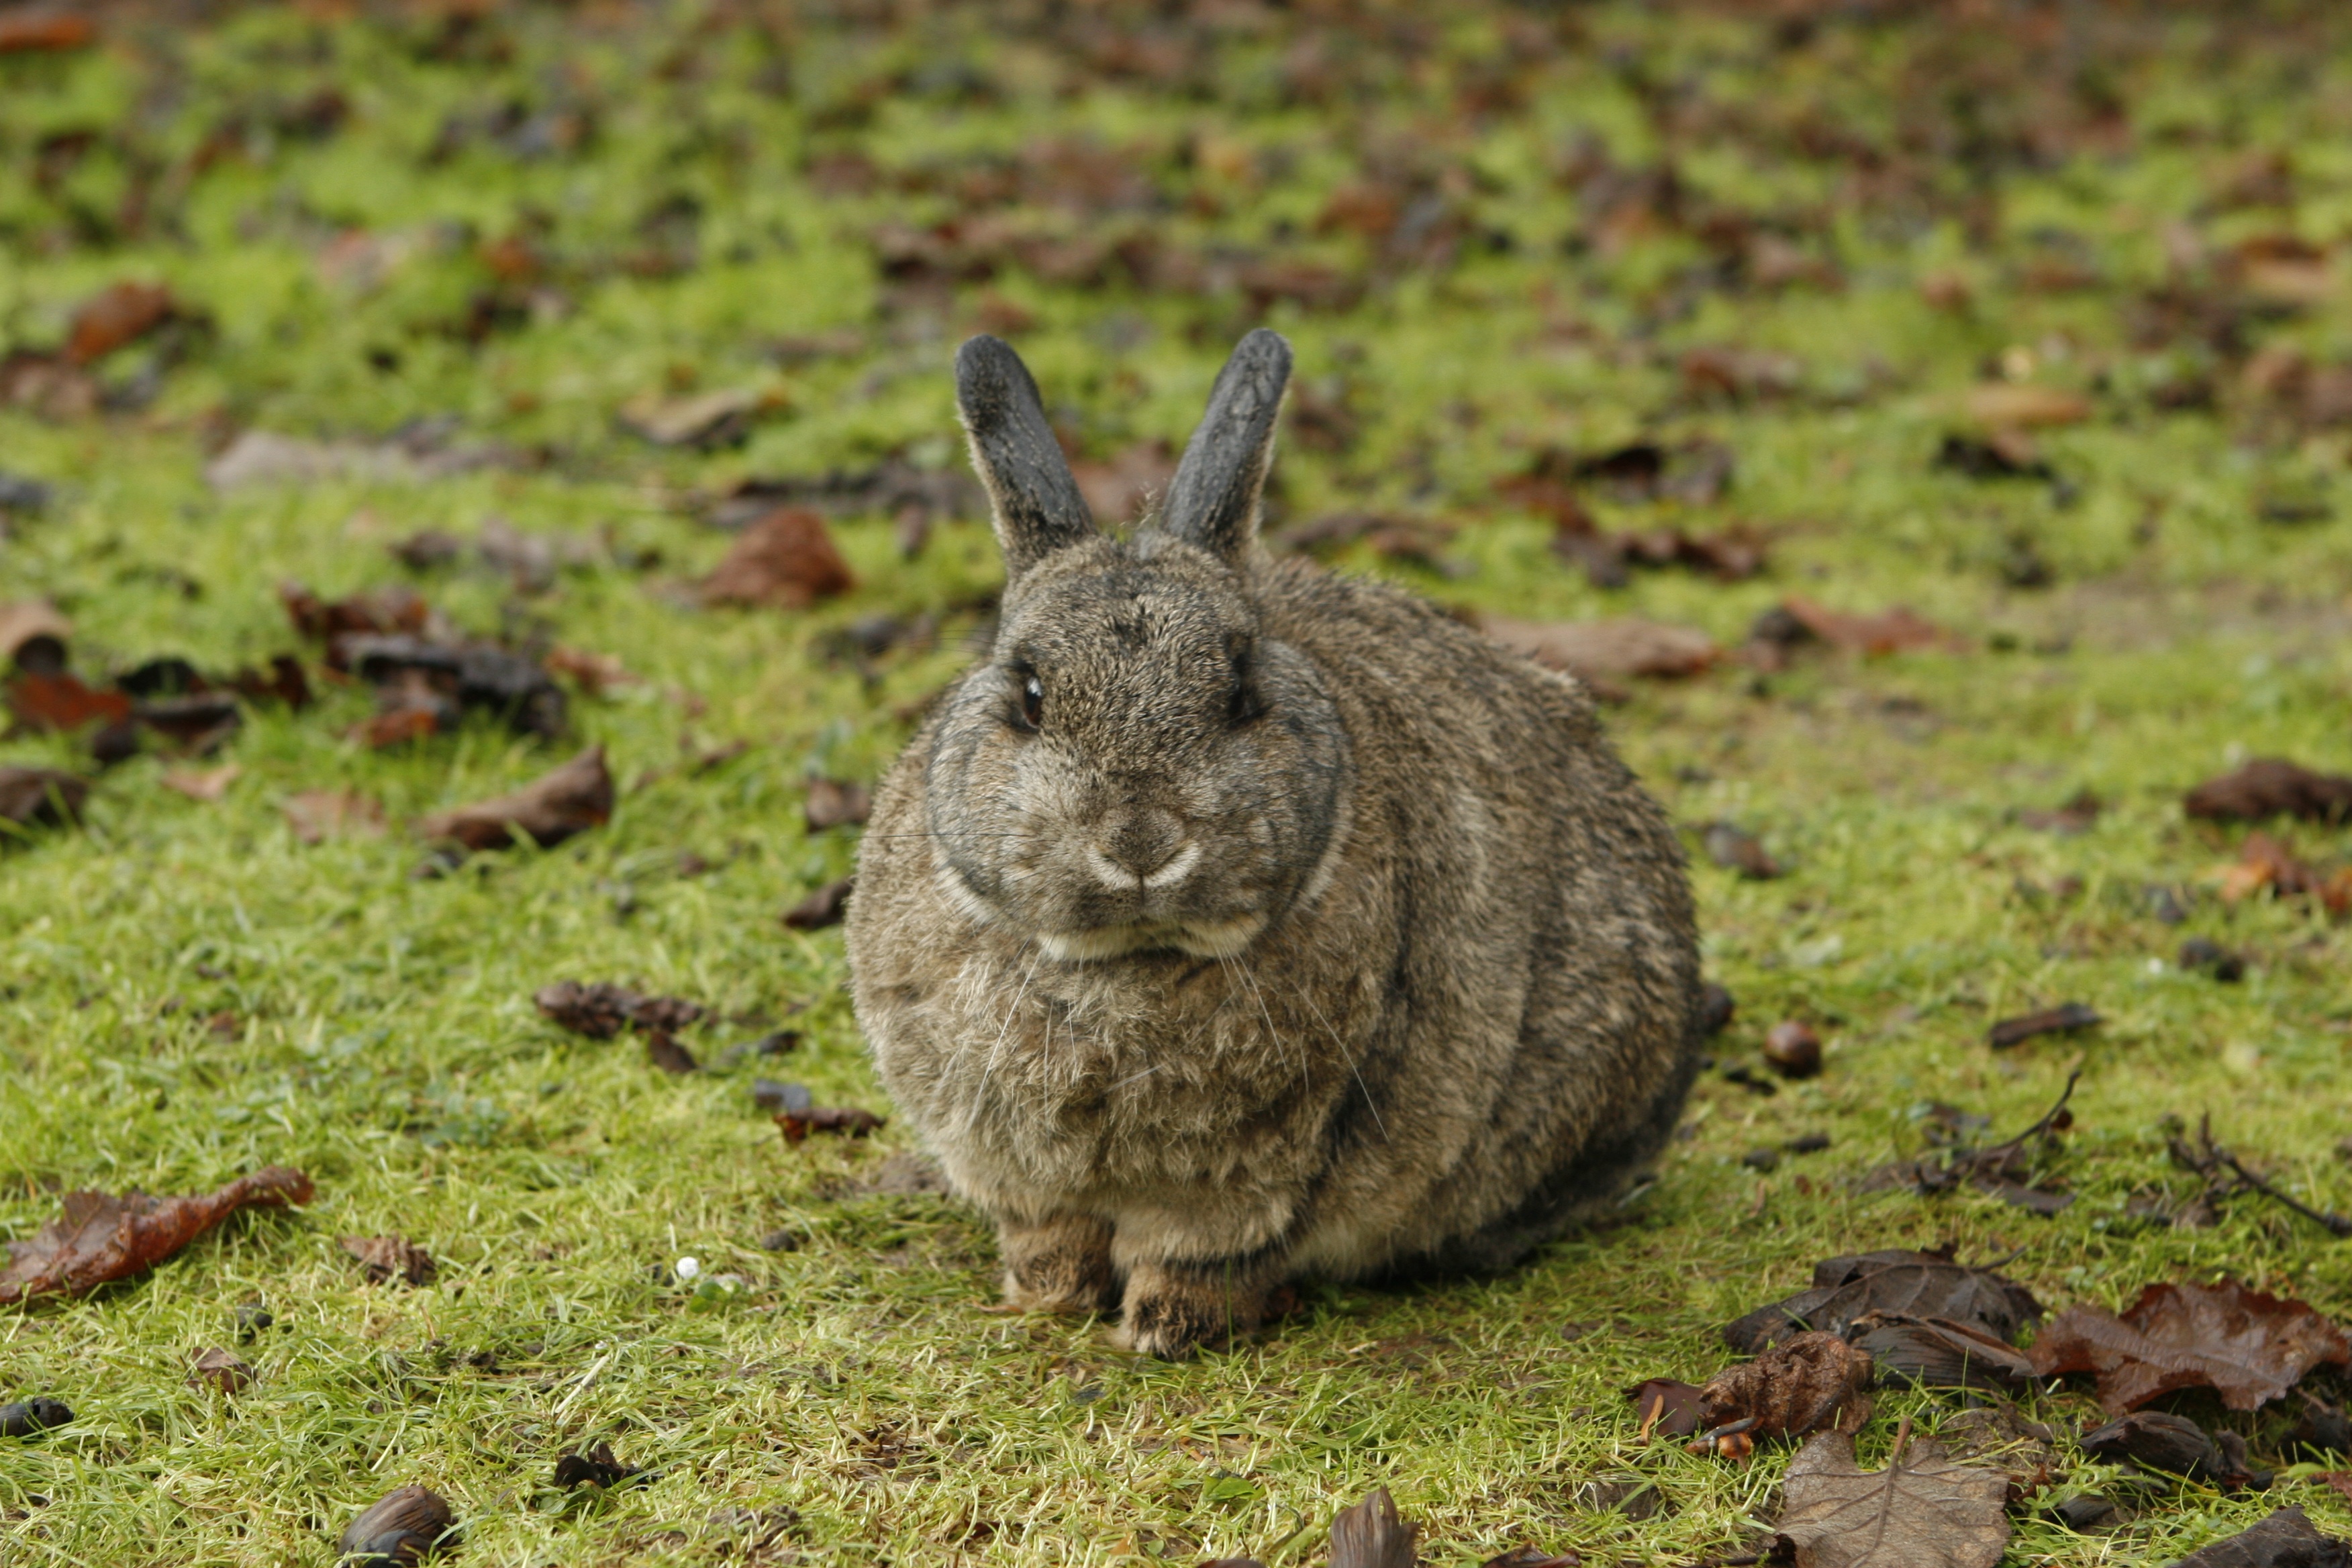
nature, grass, prairie, wildlife, pet, mammal, fauna, rabbit, hare, vertebrate, bunny, domestic rabbit, rabits and hares